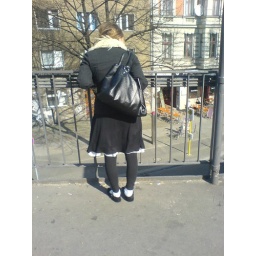
i liked her black ballerina shoes in combination to the white stockings